County of Saarwerden

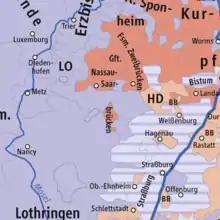
The Calvinist County of Saarwerden surrounded by Catholic Lorraine.

Count Adolf introduced the Reformation into Saarwerden in 1556. He allowed Protestant refugees fleeing religious persecution in the Kingdom of France and the Duchy of Lorraine. He approved the settlement of what became known as 'Seven Gallic Villages': Altwiller, Burbach, Diedendorf, Eywiller, Gœrlingen, Kirrberg, and Rauwiller. Thus, the county was populated with Calvinists who spoke French, while the rest of the county were Lutheran Germans. The County of Saarwerden become an experimental model of peace between Lutherans and Calvinists. Since Adolf died childless, the County fell back to his Catholic brother, Johann V. Johann did not persecute the Protestants, however.